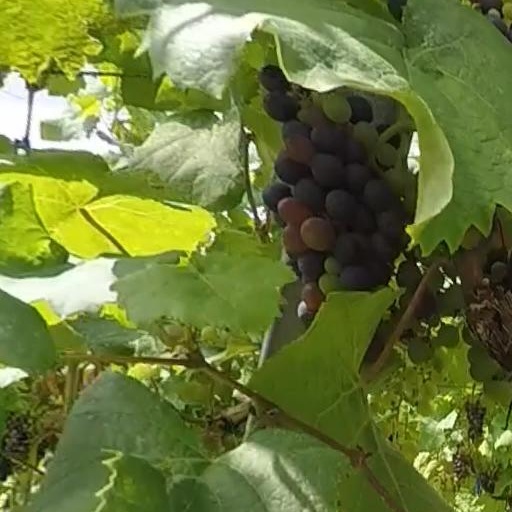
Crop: grape